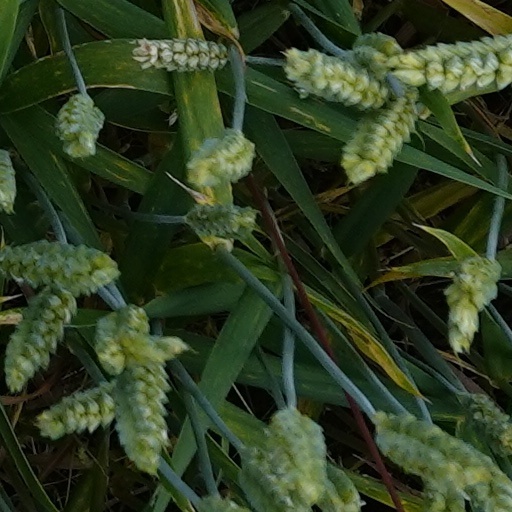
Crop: wheat